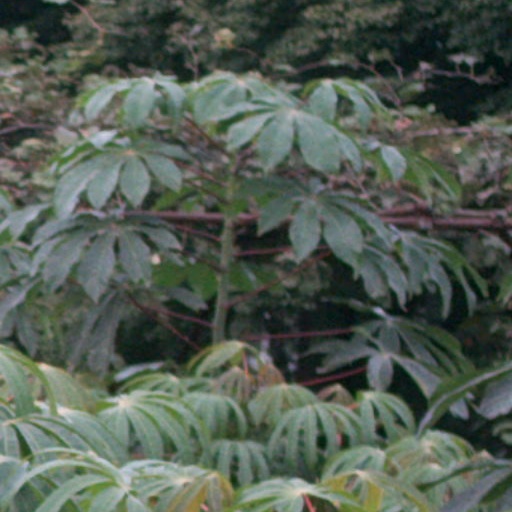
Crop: cassava